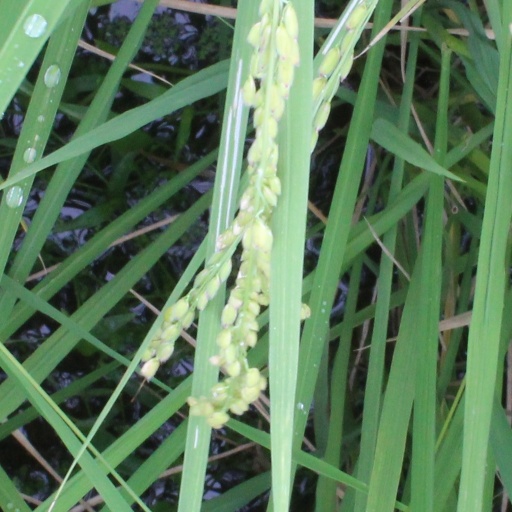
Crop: rice